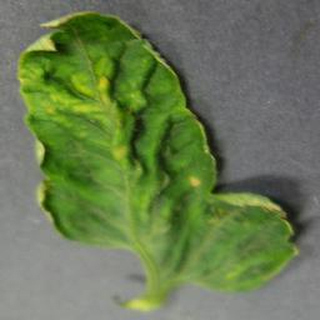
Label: tomato_yellow_leaf_curl_virus